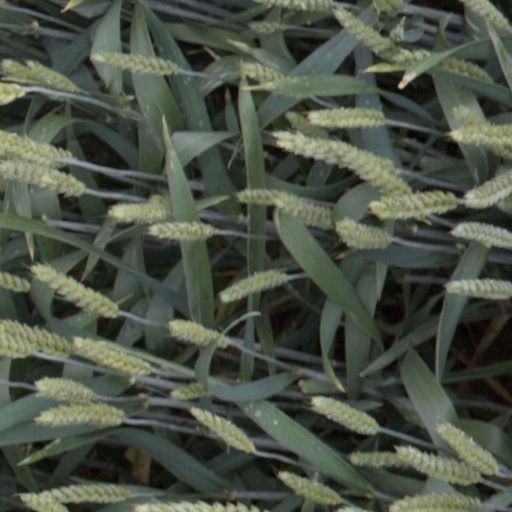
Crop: wheat